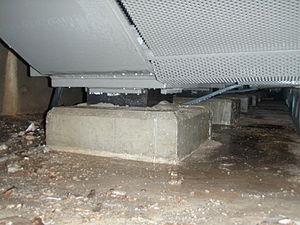
appui néoprène
Le pont de Chartreuse est un pont mixte multipoutres à trois travées situé dans la ville de Grenoble, en Isère. Son nom provient du massif de la Chartreuse qui lui fait face. Il relie les départementales RD 15 en rive gauche, et RD 512 en rive droite de l'Isère.